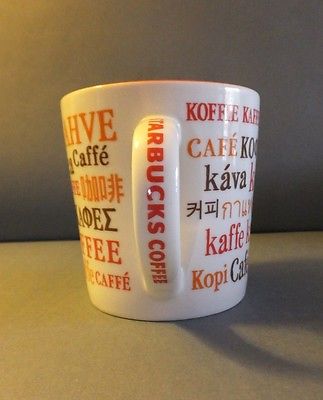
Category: mug